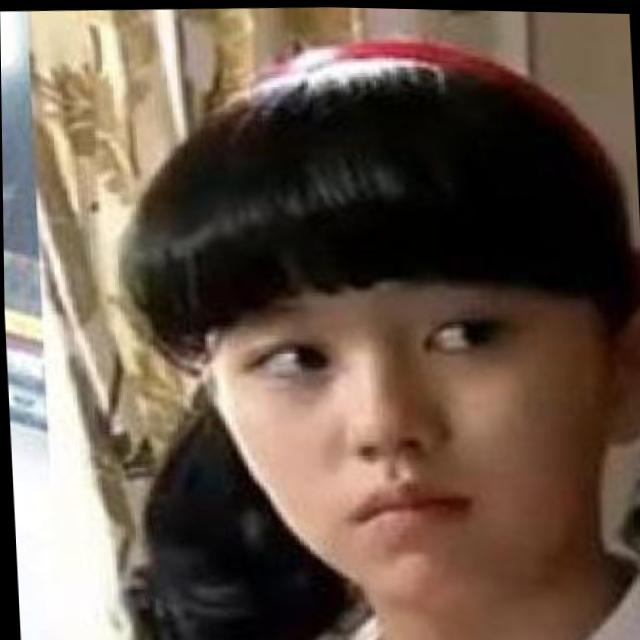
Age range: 13-20